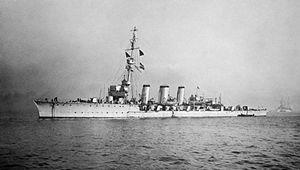
La Classe Arethusa est une classe de huit croiseurs légers de la Royal Navy construite principalement pour le service en mer du Nord